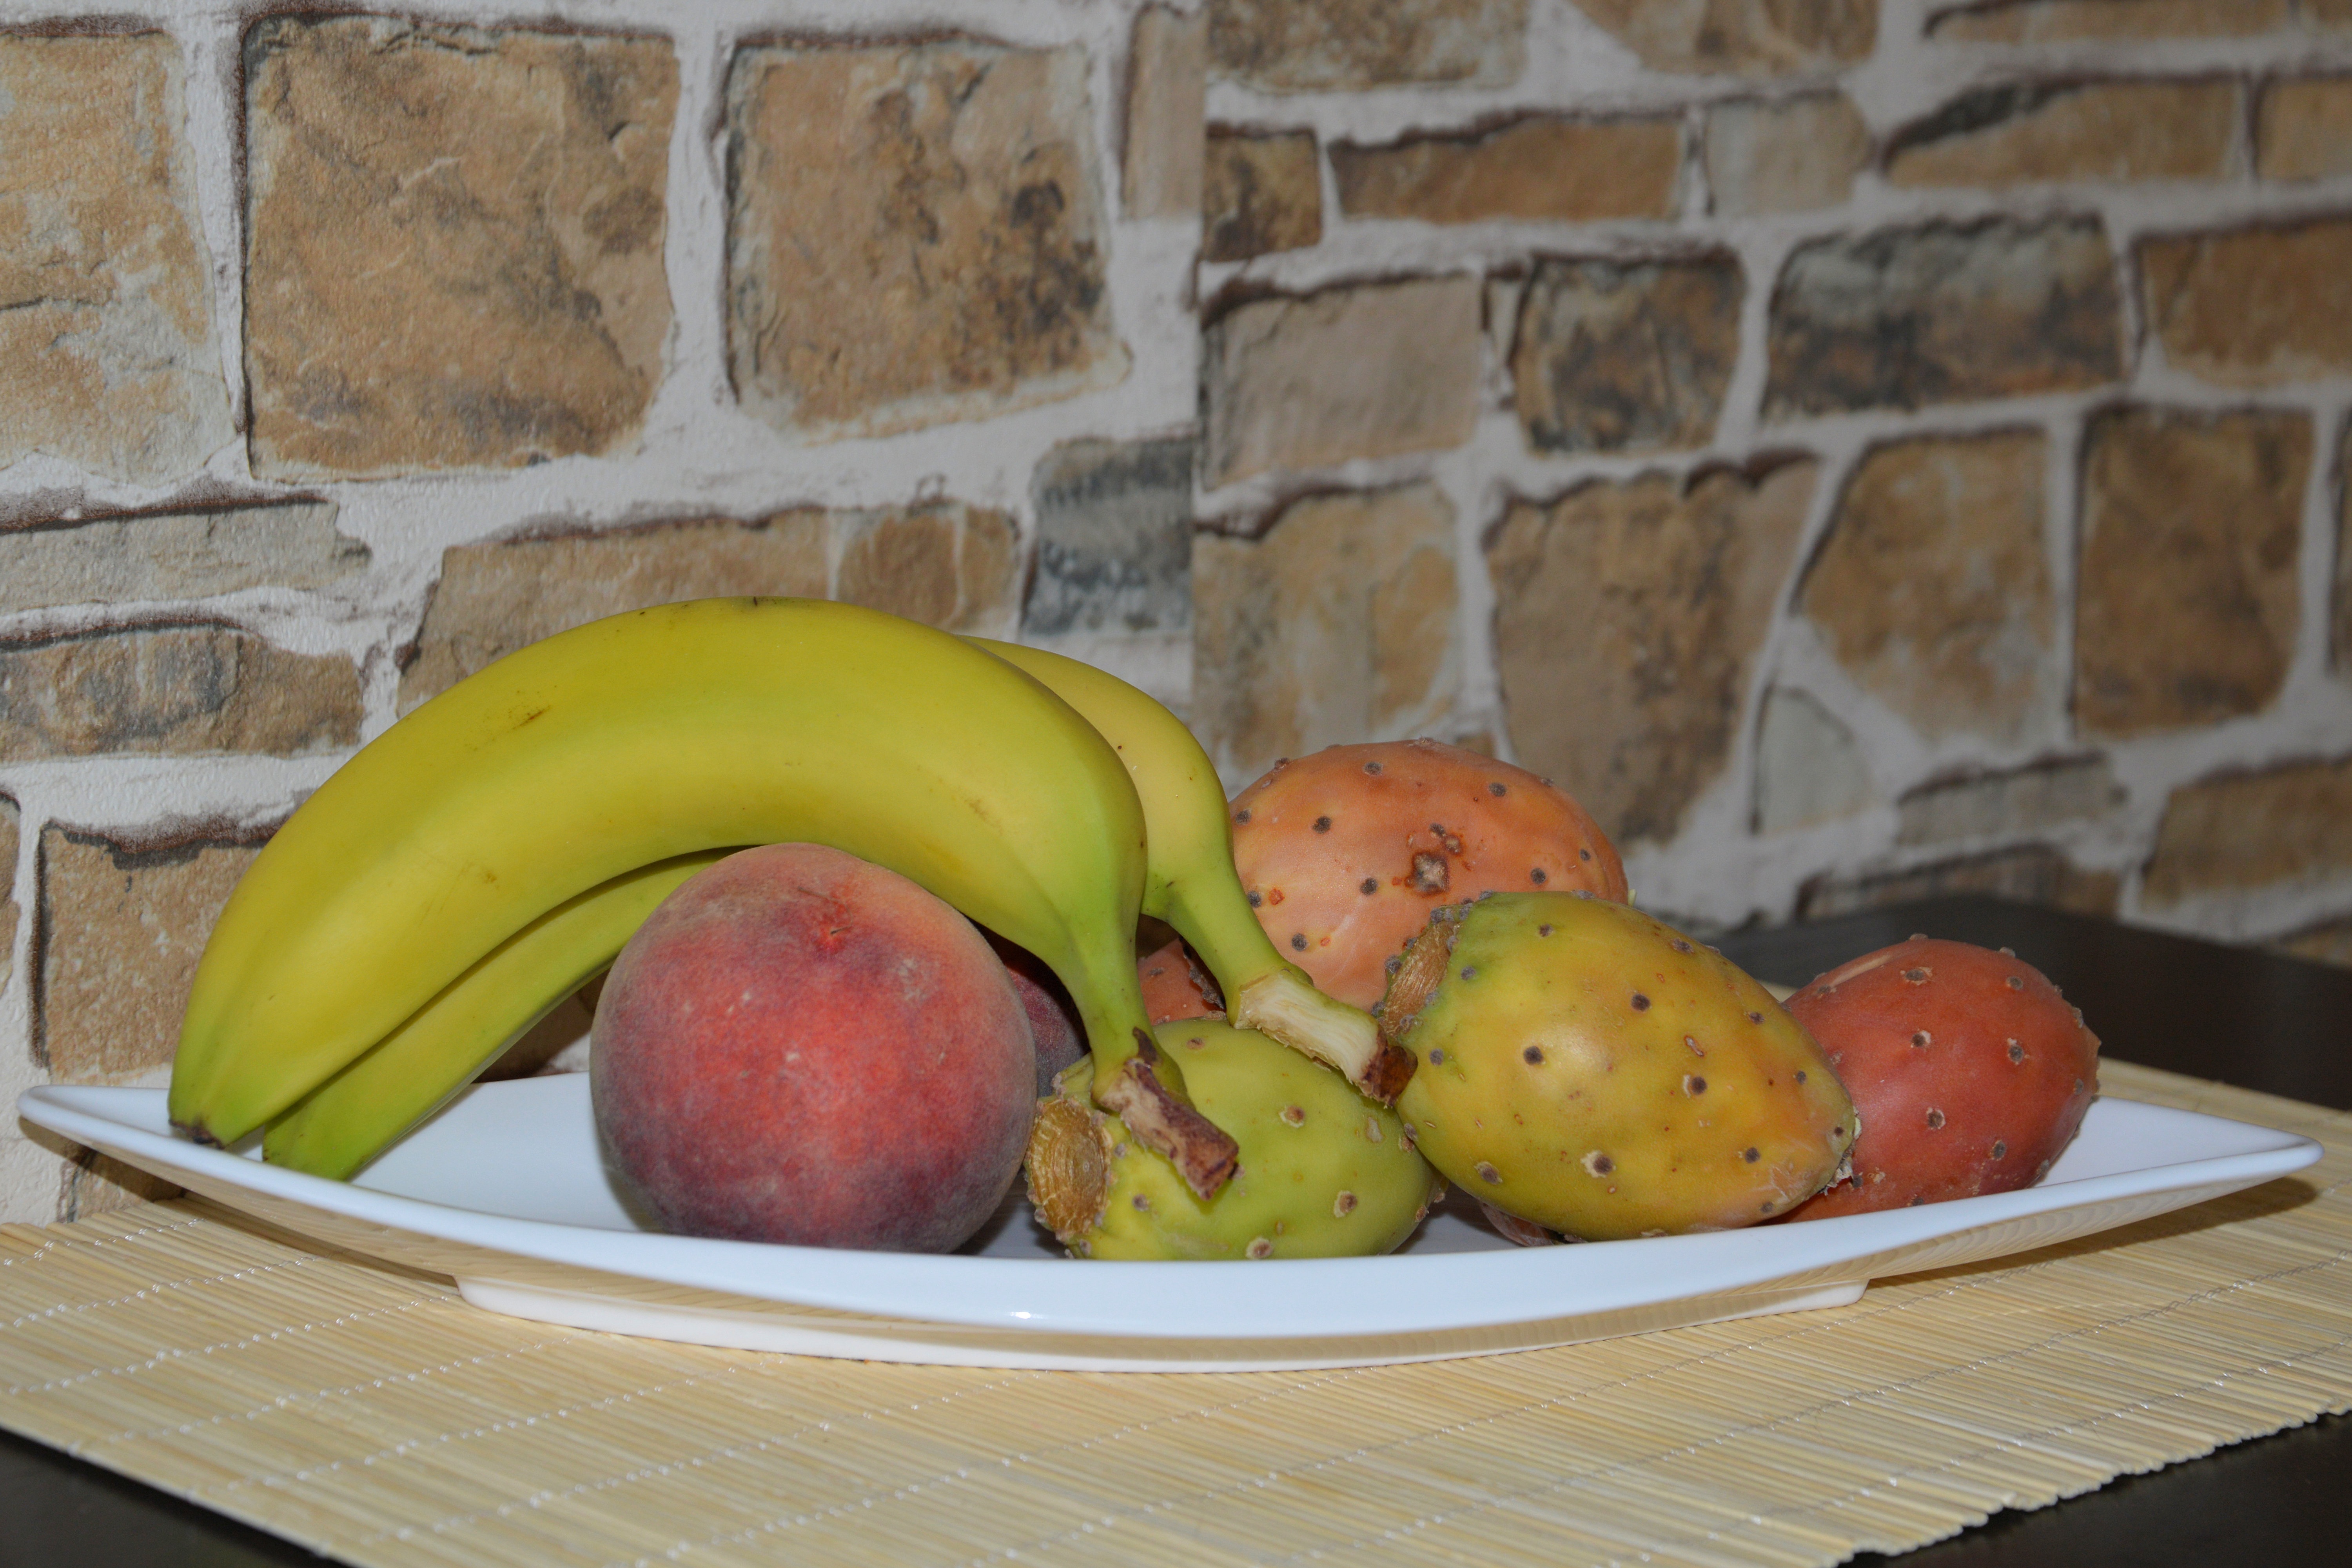
plant, fruit, ripe, food, produce, healthy, still life, painting, fruit bowl, bananas, fruits, frisch, peaches, flowering plant, prickly pear, land plant, banana family